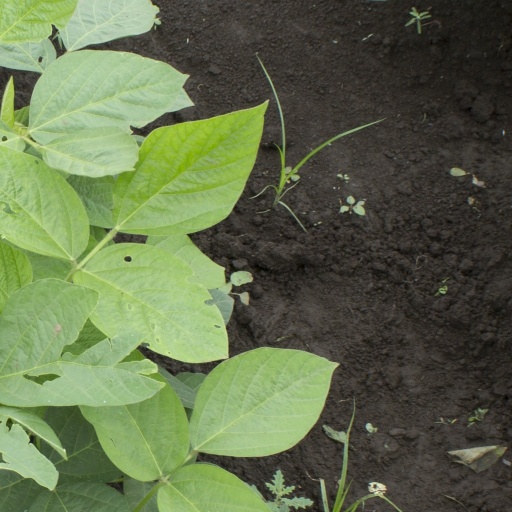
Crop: soybean